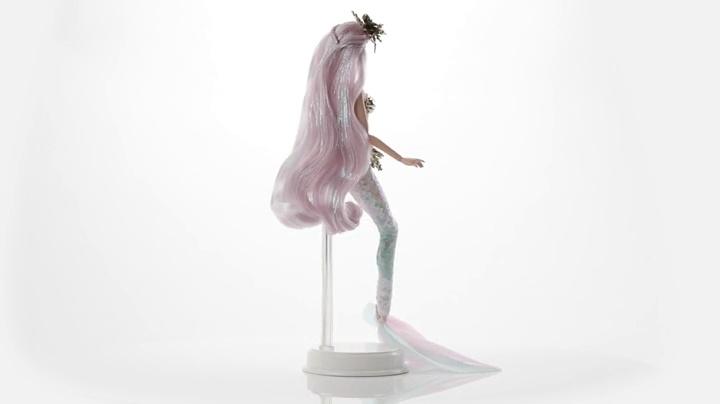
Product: Barbie Collector Mermaid Enchantress Fantasy Doll with Pink and Blue Hair
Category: Toys & Games | Dolls & Accessories | Dolls
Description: Barbie Mermaid Enchantress doll's hair features pink and blue highlights and is styled in flowing waves with a delicate braid.
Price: $49.50
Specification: ProductDimensions:15.5x3.4x9.5inches|ItemWeight:2.2pounds|ShippingWeight:2.5pounds(Viewshippingratesandpolicies)|ASIN:B07GLMHQQL|Itemmodelnumber:FXD51|Manufacturerrecommendedage:8-15years